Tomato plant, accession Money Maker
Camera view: tilt-top (135 deg); turntable rotation: 240 degrees
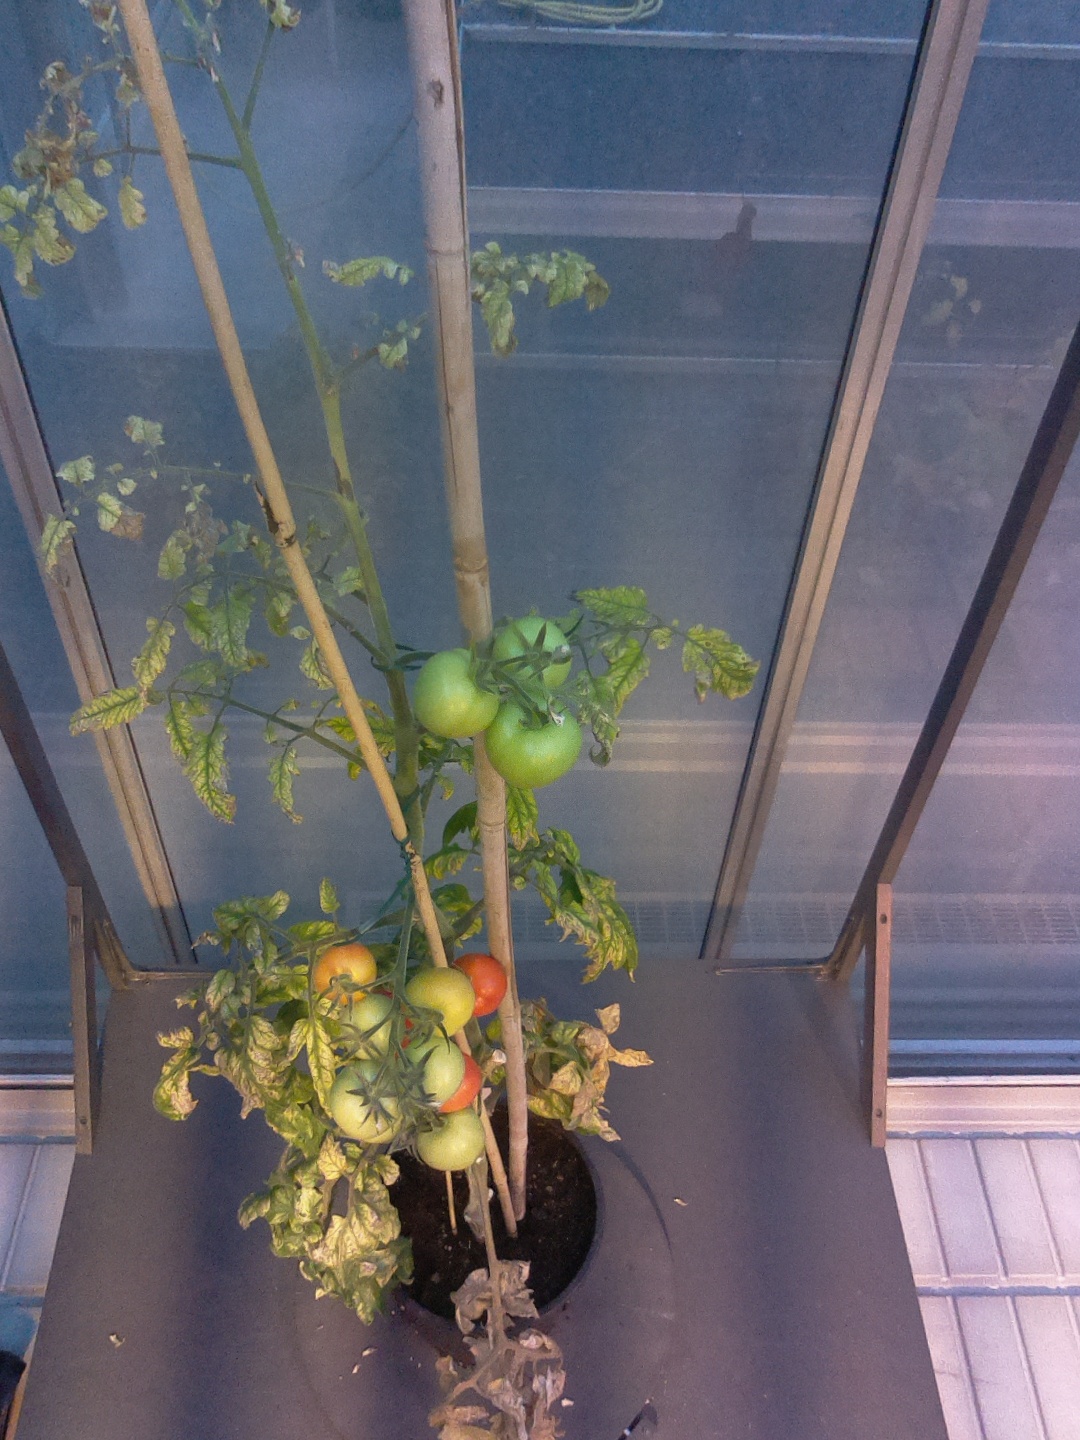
BBCH growth stage 84: 40%-50% of fruits show typical fully ripe color